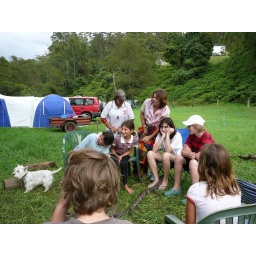
Kids camping on the river - sitting around